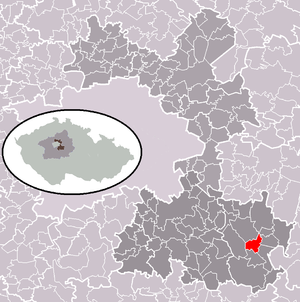
Konojedy est une commune du district de Prague-Est, dans la région de Bohême-Centrale, en République tchèque. Sa population s'élevait à 280 habitants en 2020.